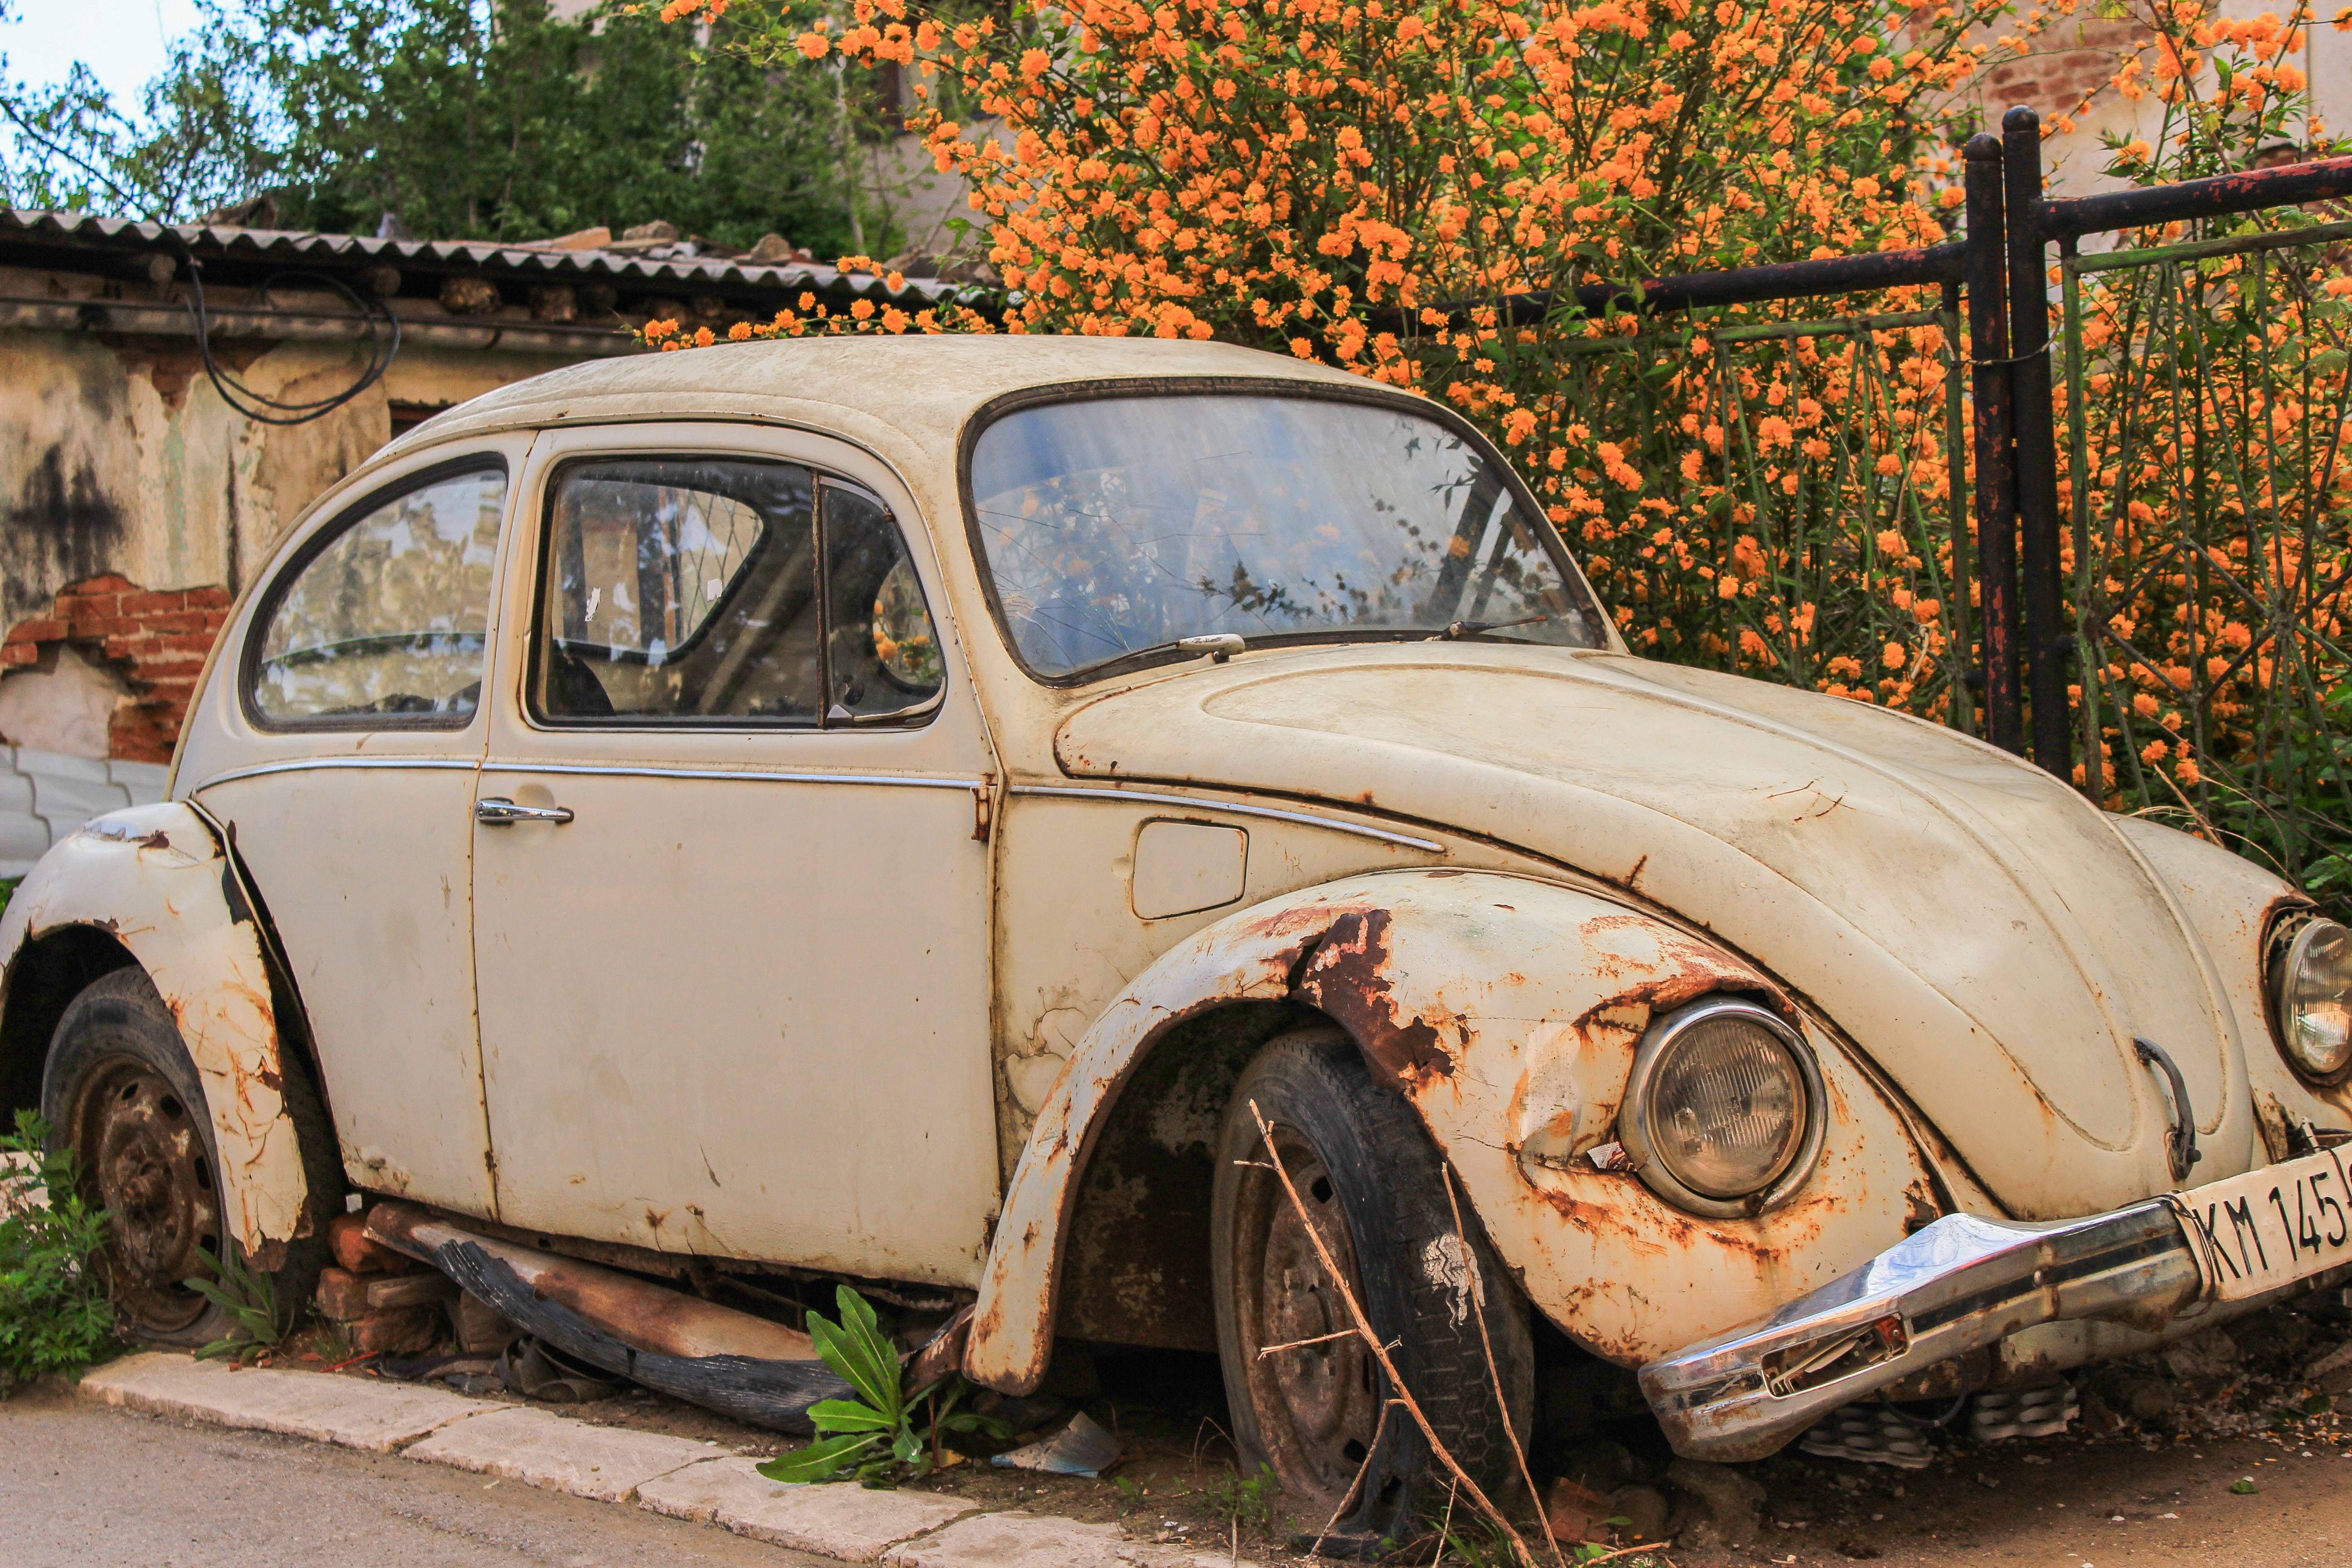
car, vintage, wheel, automobile, vw, volkswagen, old, vehicle, drive, auto, grunge, ruin, automotive, motor vehicle, vintage car, rusty, motor, sedan, beetle, antique car, city car, land vehicle, volkswagen beetle, automobile make, compact car, automotive design, mid size car, subcompact car